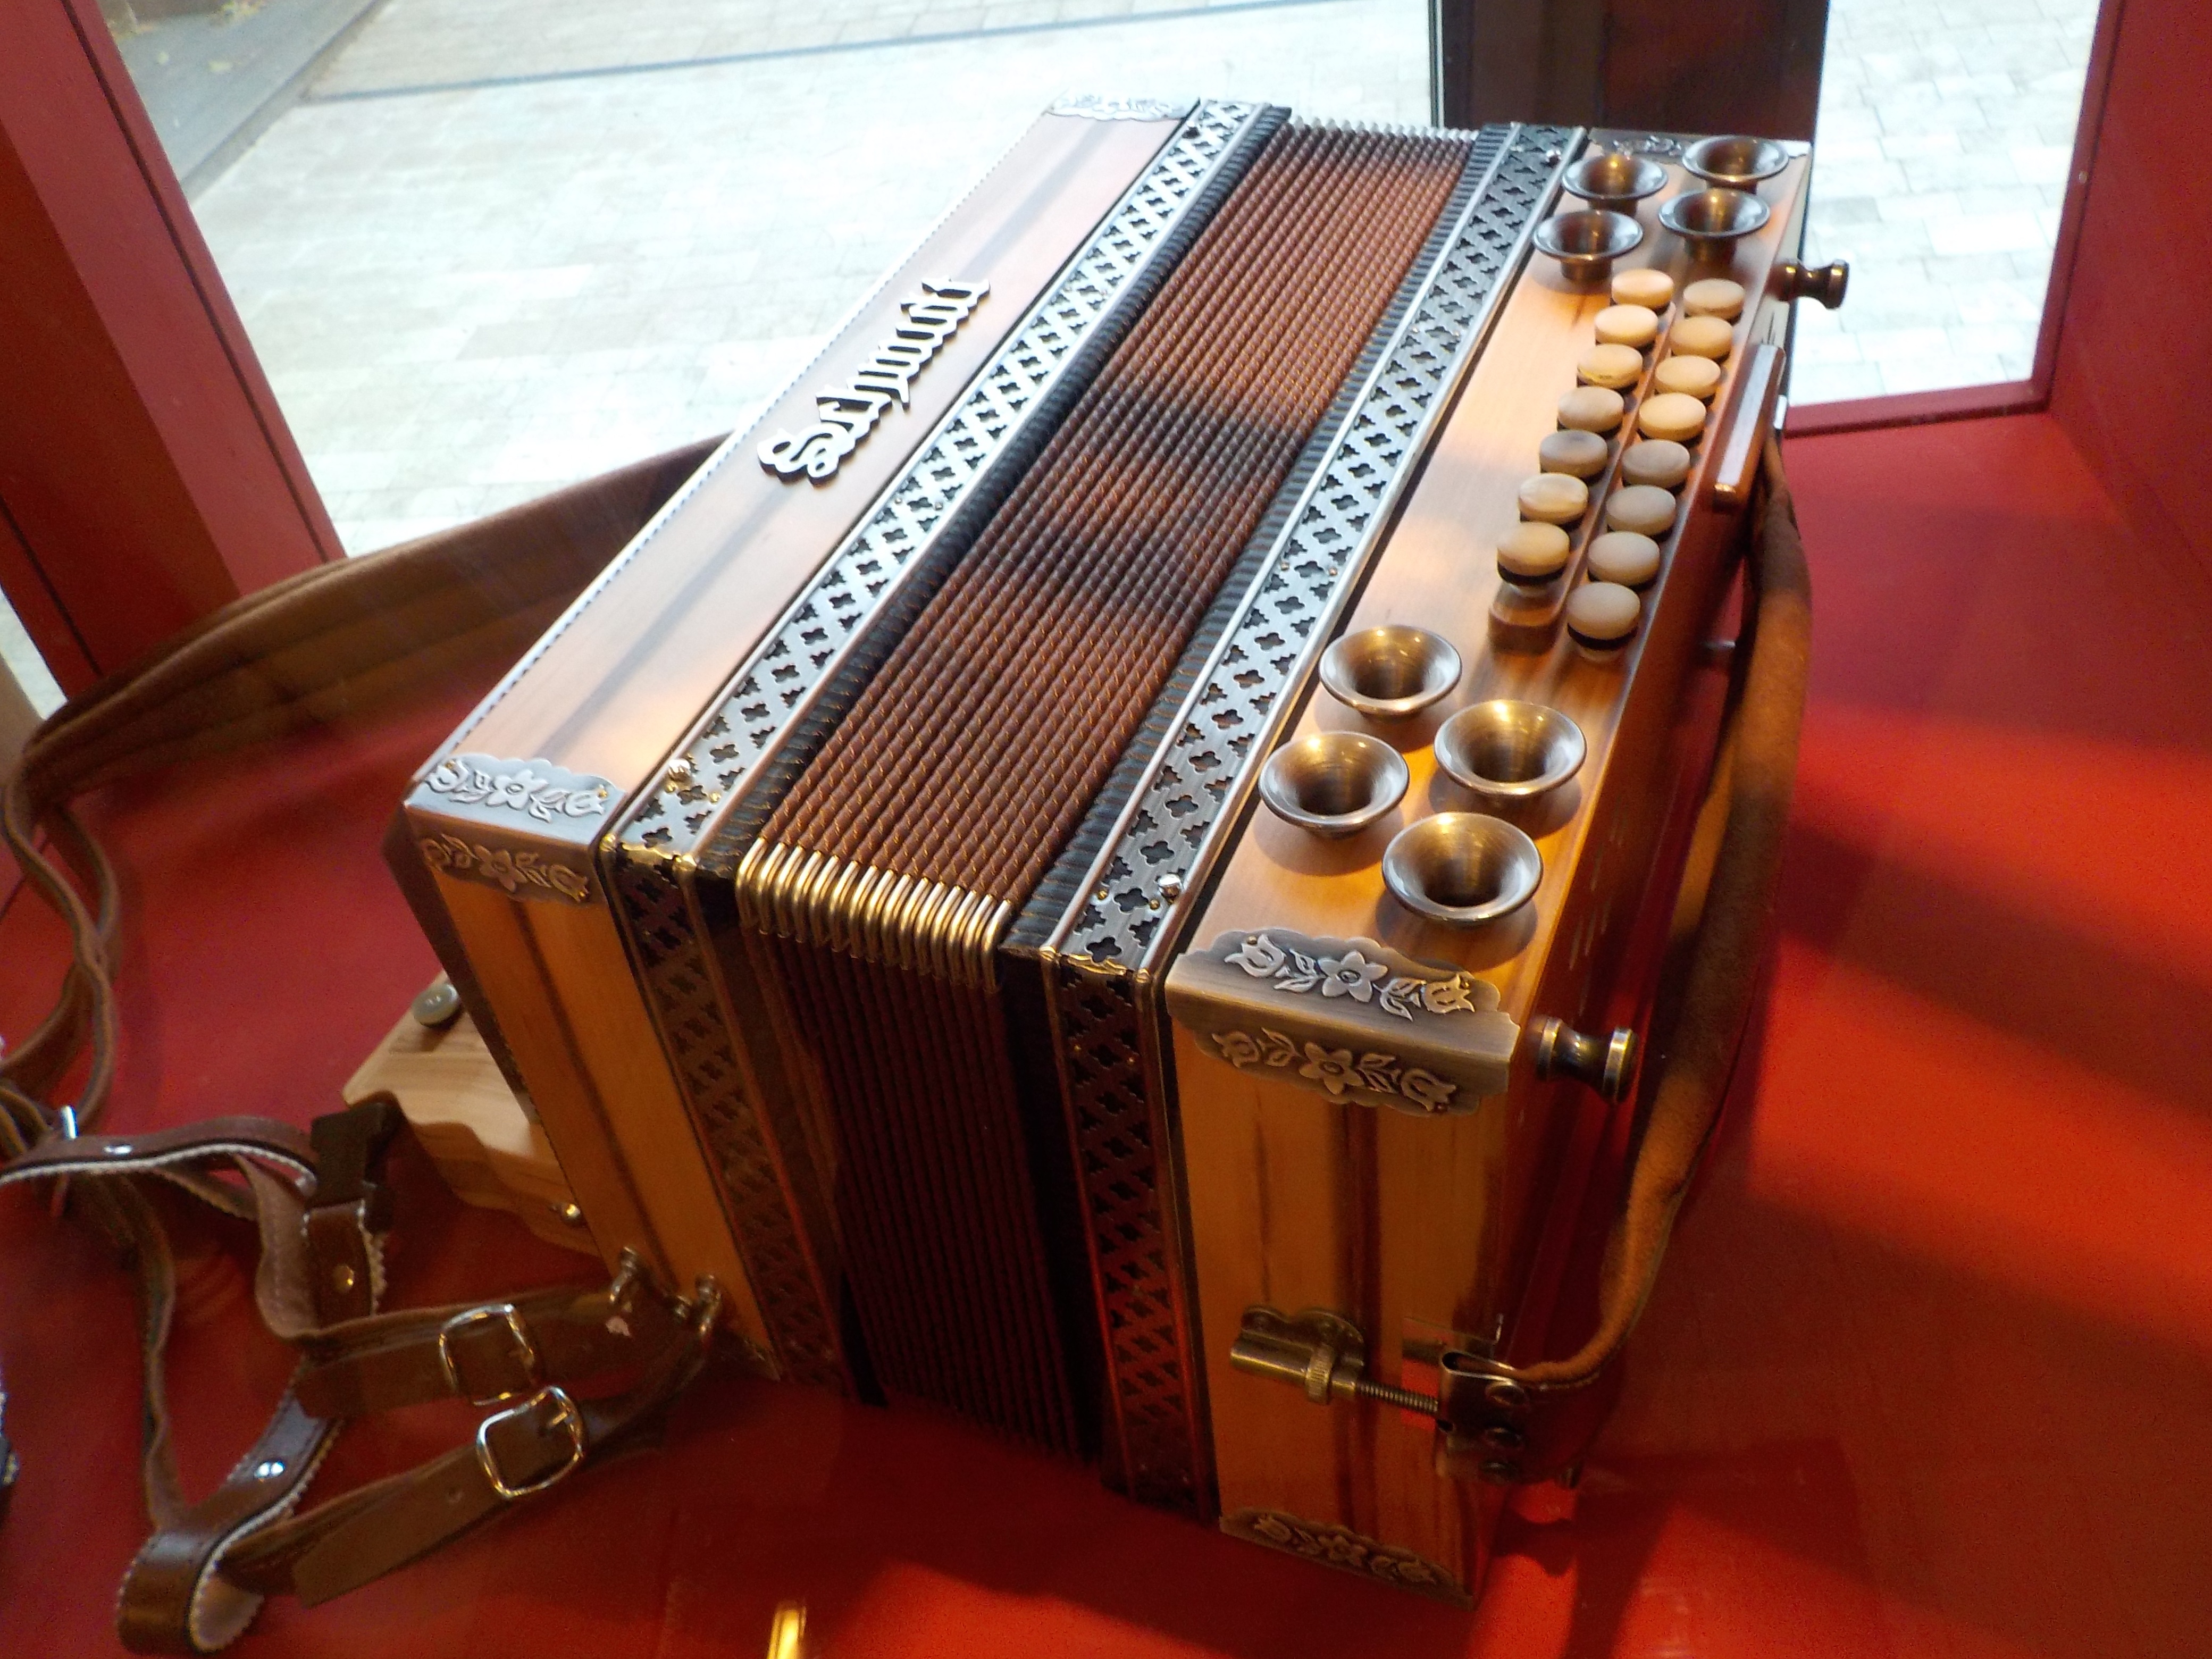
music, musical instrument, percussion, accordion, wind instrument, string instrument, folk instrument, bandoneon, garmon, diatonic button accordion, button accordion